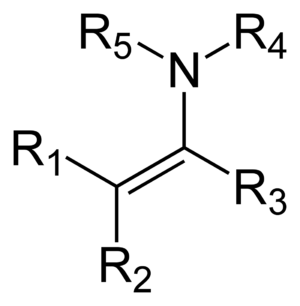
Une énamine est un composé organique insaturé obtenu par condensation d'un aldéhyde ou cétone avec une amine secondaire.